Urban planning in Taiwan

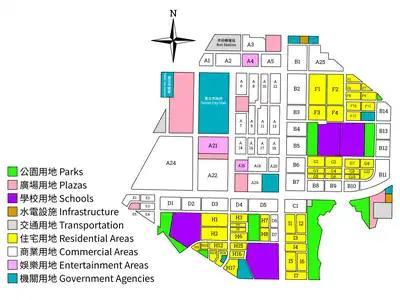
Xinyi Planning District core area map

Urban planning in Taiwan is the direction of infrastructure development in Taiwan. It reflects an interplay between rapid industrial growth, cultural preservation, and sustainable development. The nation has undertaken major efforts to integrate comprehensive planning across administrative levels, from special districts and redevelopment zones to smart city platforms and urban-rural landscape policies, to balance modernization with community needs and ecological resilience.